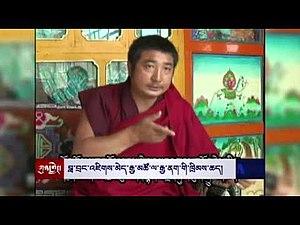
Jigmé Gyatso tibétain : འཇིགས་མེད་རྒྱ་མཚོ, Wylie : jigs med rgya mtsho, aussi appelé Guri est un moine et ancien prisonnier politique né en 1966 dans le village de Luchang, Sangchu, dans la Préfecture autonome tibétaine de Gannan, province du Gansu en Chine.